Thwaytes v Sotheby's

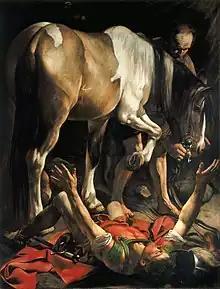
"The Conversion of Saint Paul", Cerasi Chapel, Rome

This approach above received criticism from Thwaytes, who argued that while it may be sufficient in a majority of the cases Sotheby's deals with, this particular painting was such that their quality-based approach using internal expertise was insufficient and that external Caravaggio experts, like Mahon, should have been consulted. He argued that what Sotheby's interpreted as a display of inferior quality that disqualified it from being a Caravaggio should instead be seen as an example of the artist's variable and still developing skill in his earlier works.